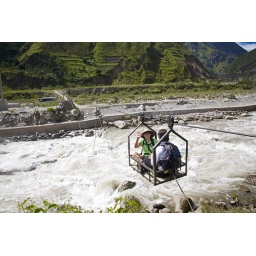
Jen and sonia cross the urubamba river in a basket in peru